North Korean support for Iran during the Iran–Iraq War

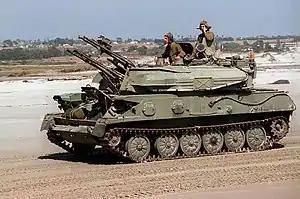
ZSU-23-4 radar-controlled SPAAG

According to the "New York Times", Jean-Louis Gantzer, a French arms dealer, described himself as a broker for a German arms merchant, with the ultimate source being the Soviet Union. Gantzer said he thought the Soviets were simply trying to get hard currency, although the newspaper was unable to confirm all details. The shipment, made via North Korea in December 1986, included SA-7 shoulder-fired surface-to-air missiles. He said the deal had been made on March 17, 1986, with Gen. Amir Moayed, Iranian Deputy Minister of Defense. The German firm, was a Channel Islands dummy company owned by Peter Mulack, a West German who lived in the United States.